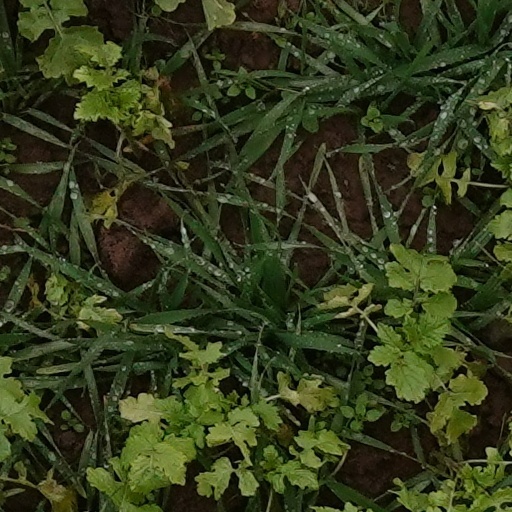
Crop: wheat